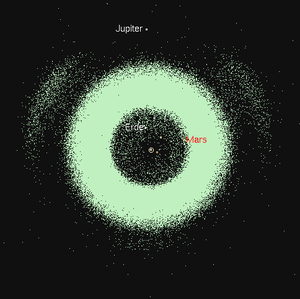
Un groupe de planètes mineures, groupe d'astéroïdes, groupe orbital ou encore groupe dynamique, est un ensemble de planètes mineures partageant des propriétés orbitales voisines découlant de phénomènes purement dynamiques, notamment des phénomènes de résonance avec les planètes du Système solaire, à l'origine de zones de stabilité ou au contraire d'instabilité.